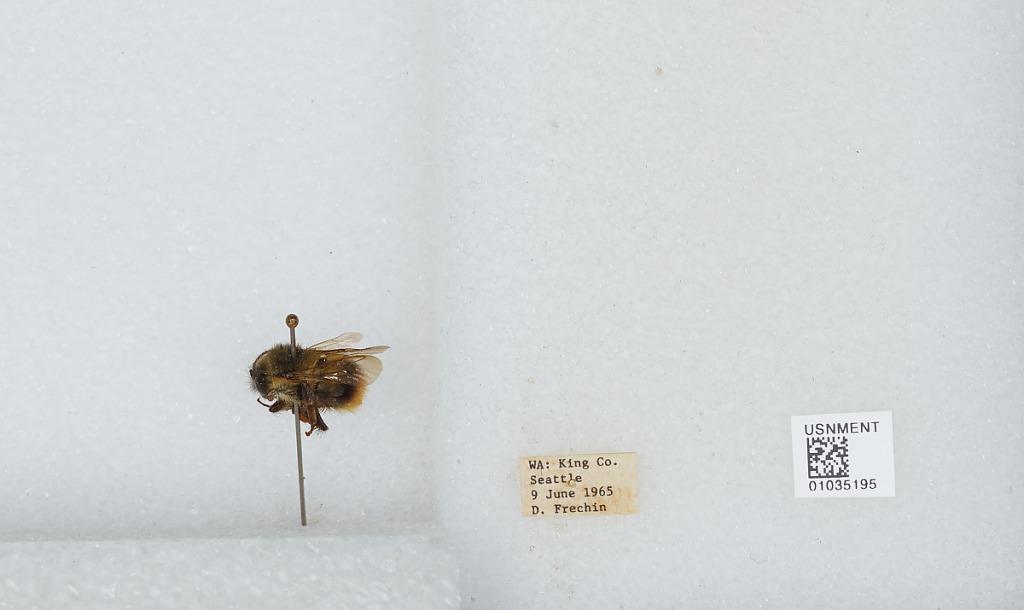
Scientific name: Bombus (Pyrobombus) mixtus Cresson
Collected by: D. Frechin
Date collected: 1965-6-9
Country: United States
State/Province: Washington
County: King
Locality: Seattle
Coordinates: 47.6097, -122.333